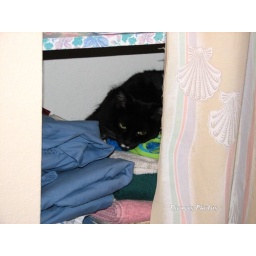
Sam hidding in the bathroom closet on the beach towels.